Inorganic polymer

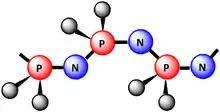
General structure of polyphosphazenes. Gray spheres represent any organic or inorganic group.

Boron–nitrogen polymers feature backbones. Examples are polyborazylenes, polyaminoboranes.